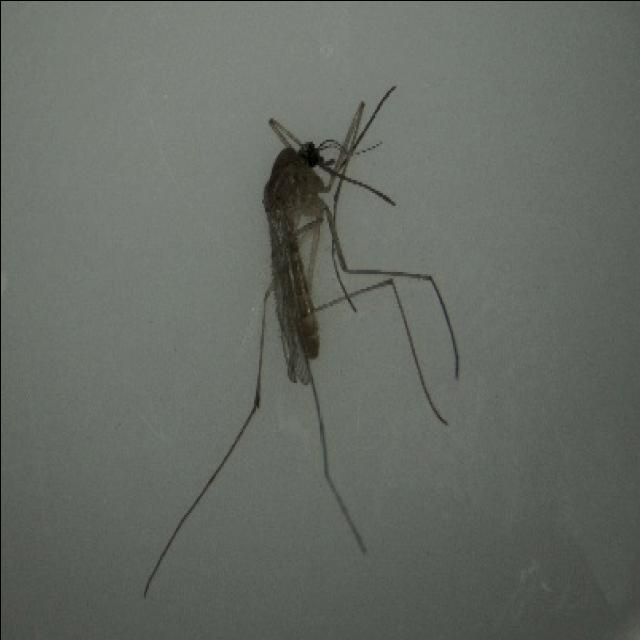
Species: culex_pipiens